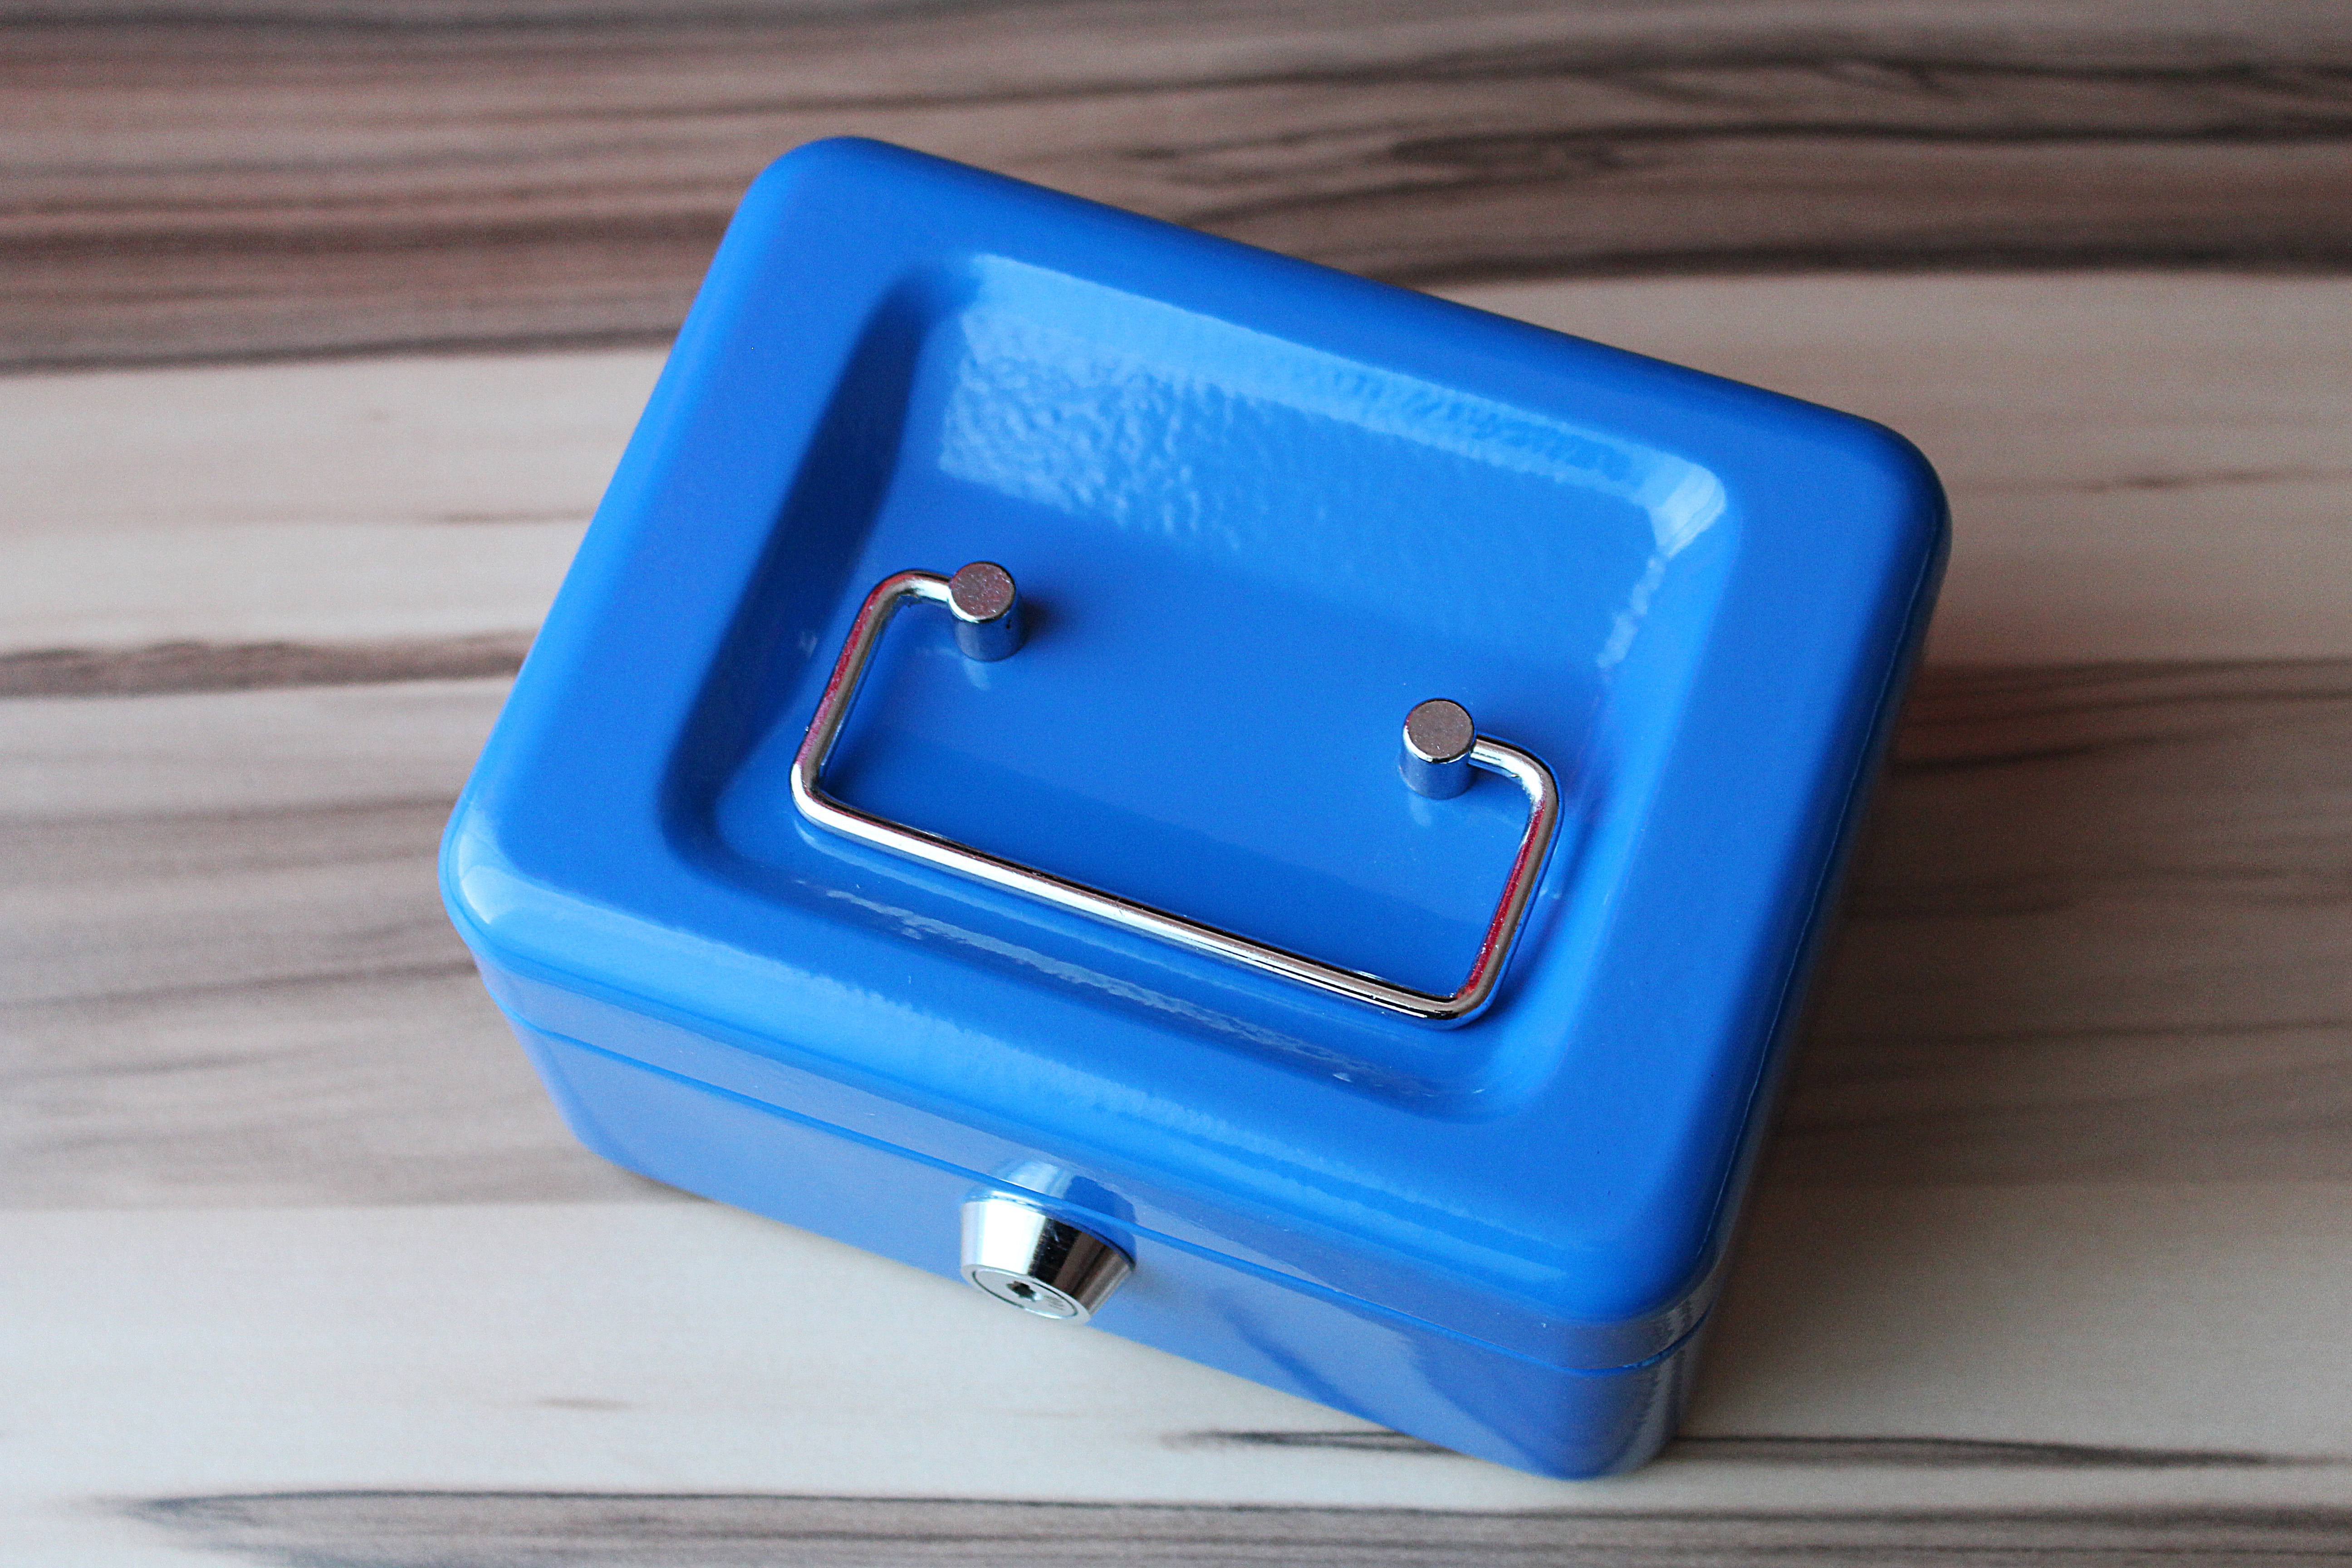
technology, blue, checkout, hand fund, hand vault, hand cassette